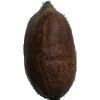
Label: Nut Pecan 1